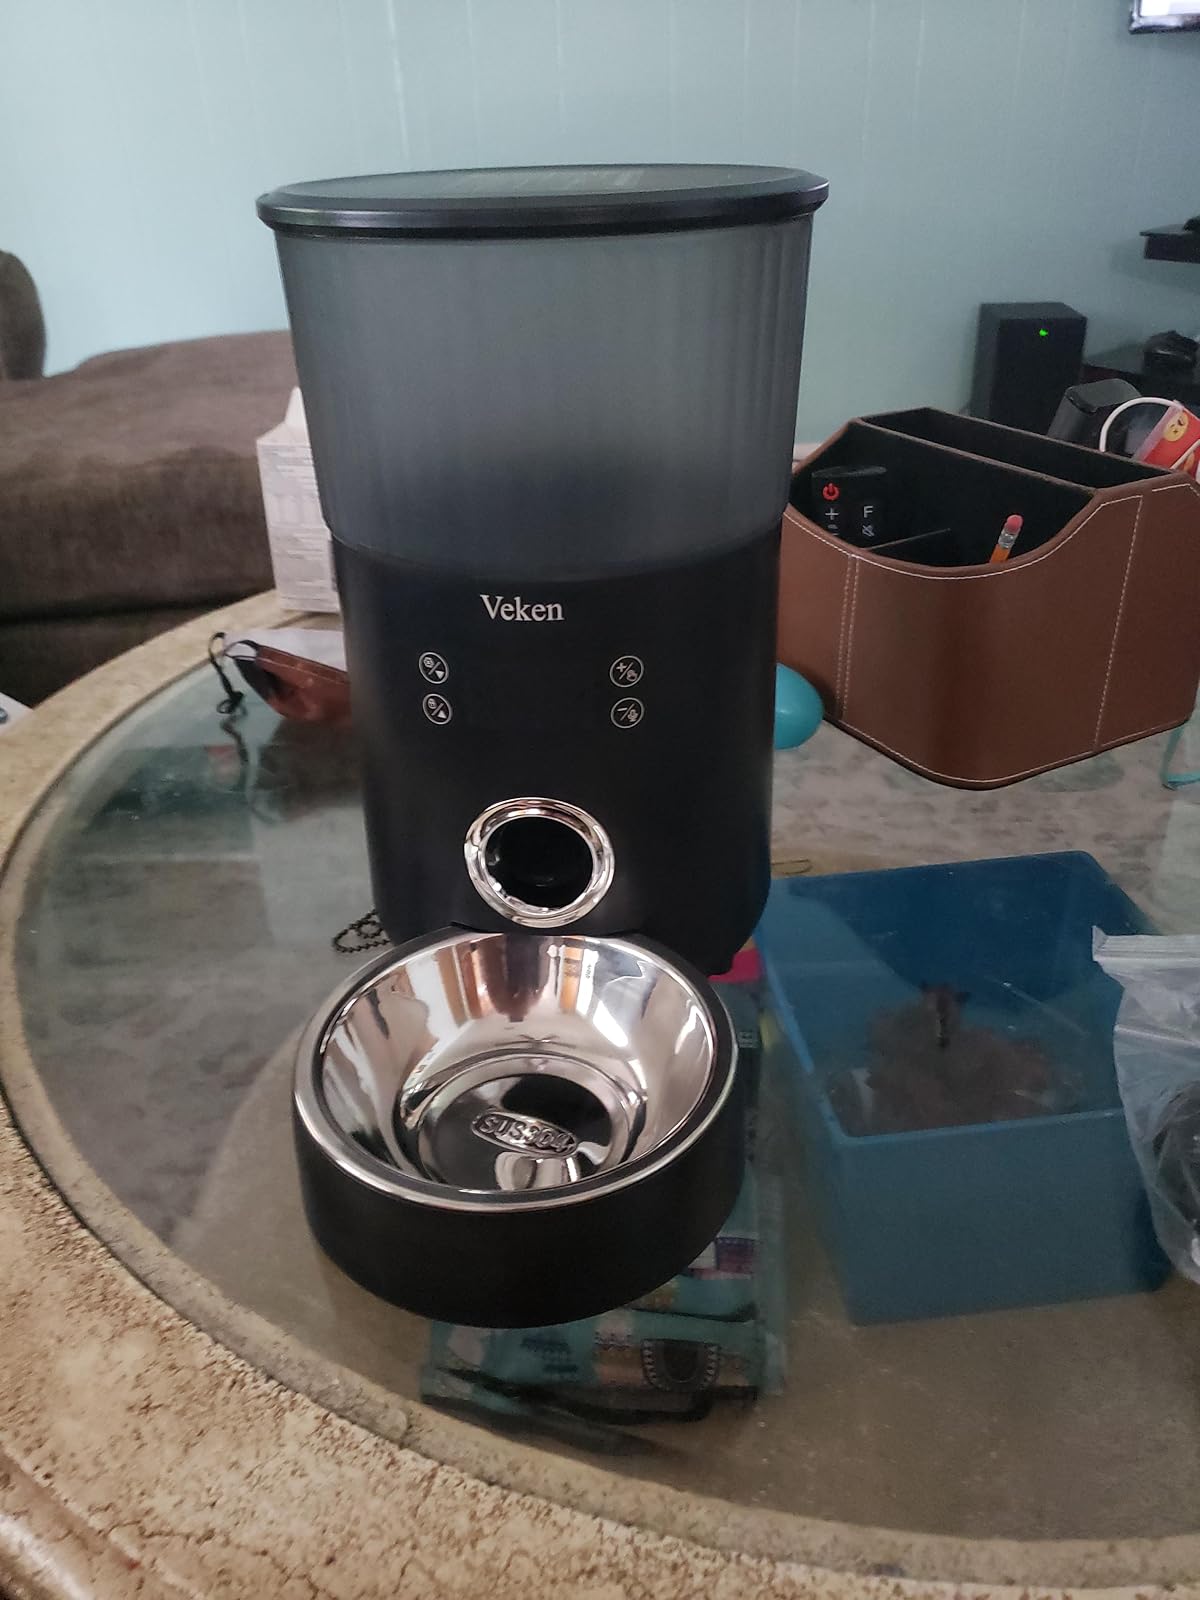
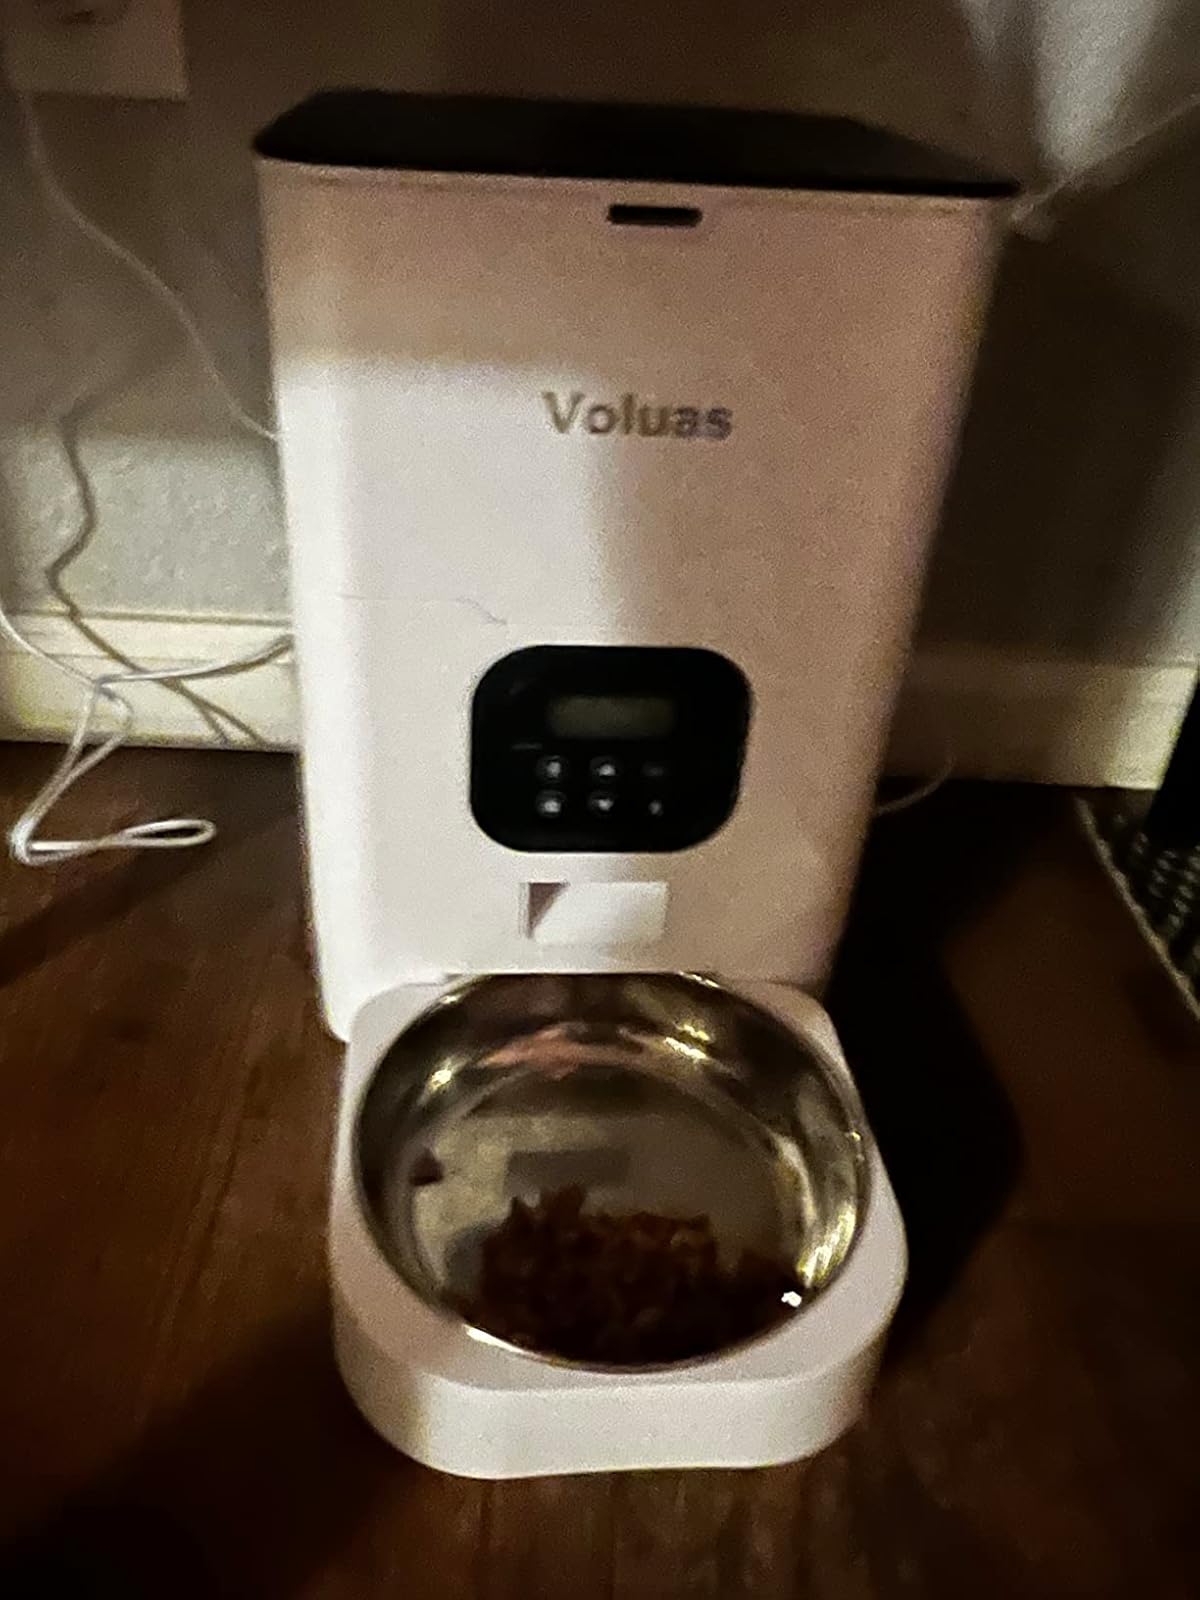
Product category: items_feeder
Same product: no